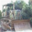
Label: tractor